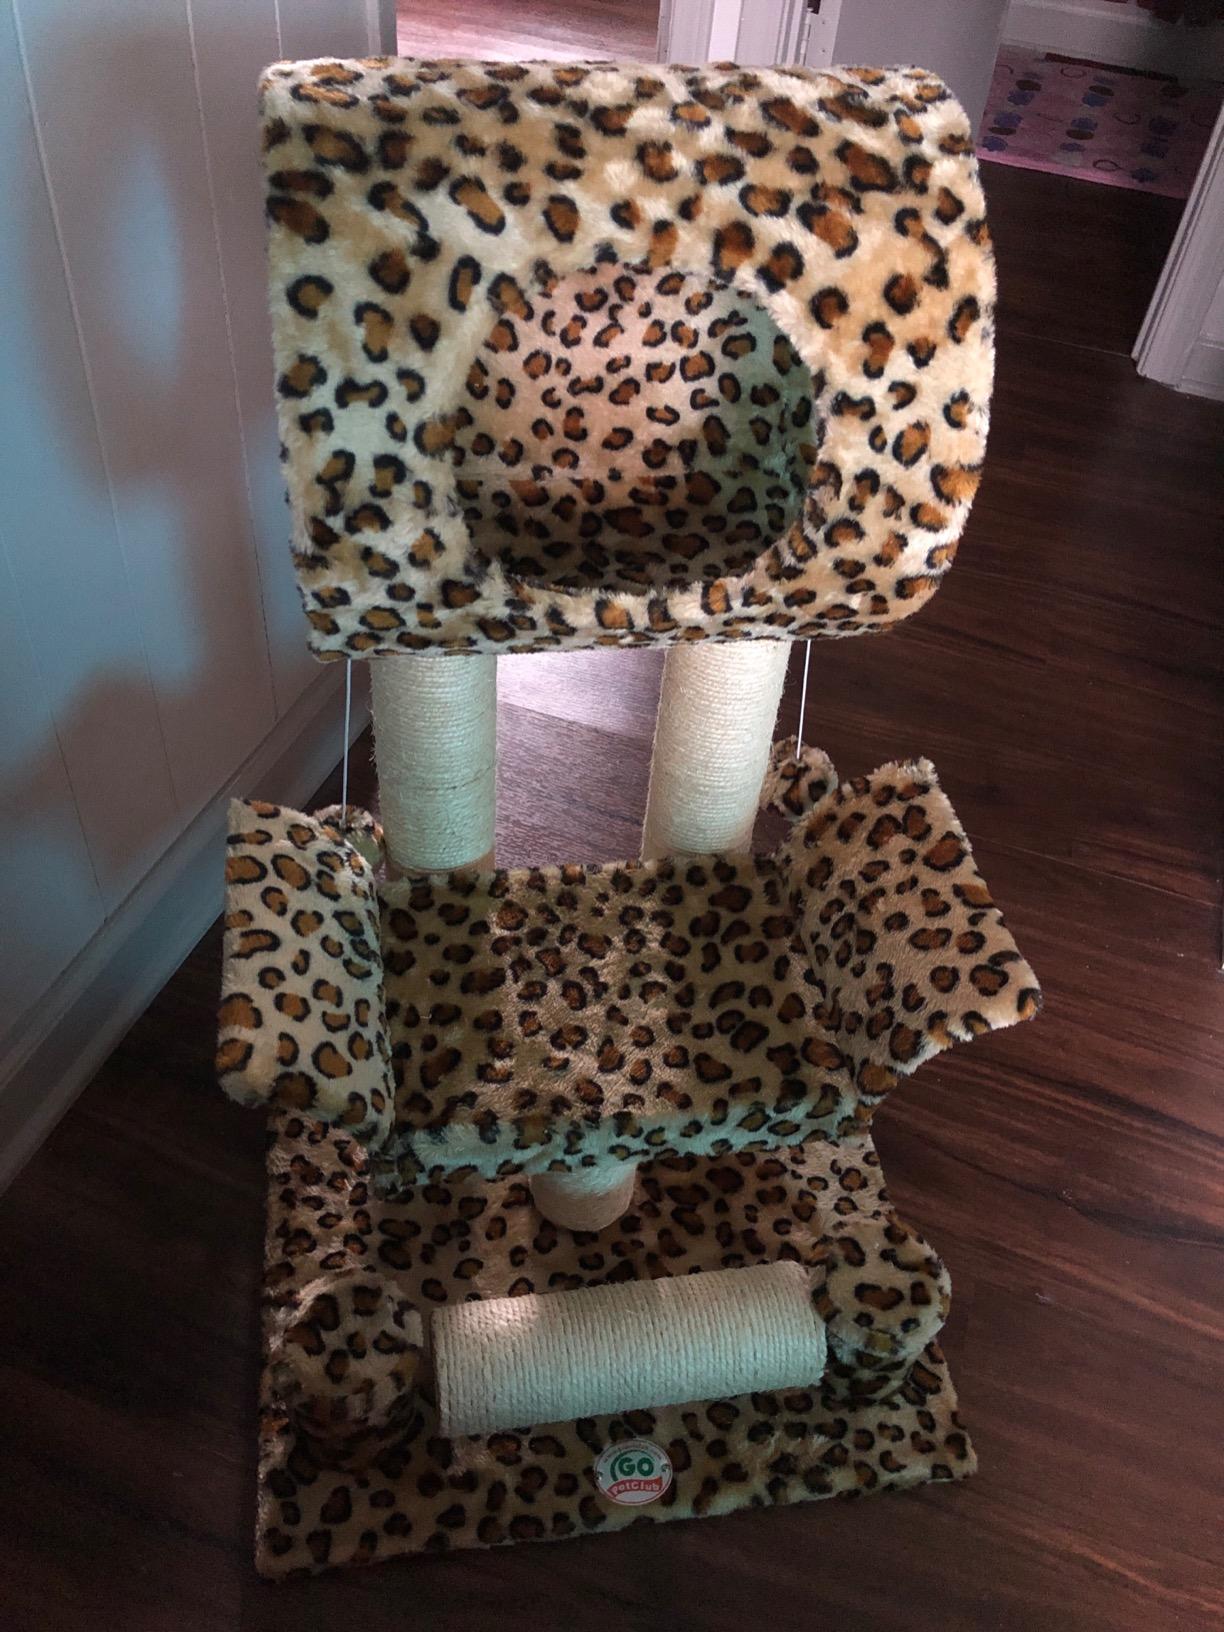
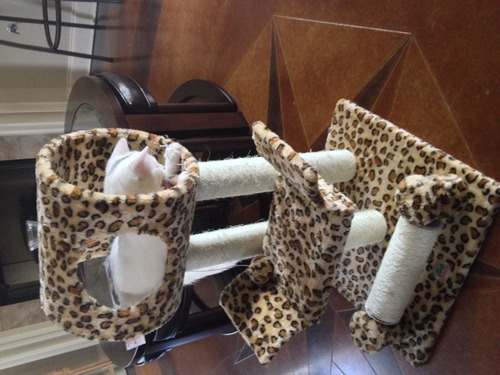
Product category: items_cat tree
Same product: yes